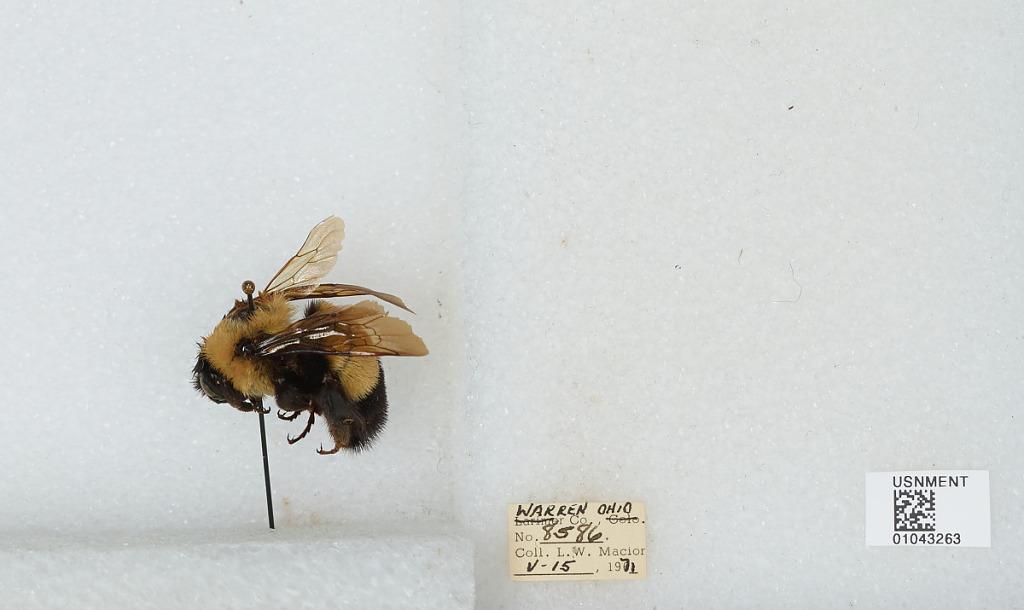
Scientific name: Bombus (Bombus) affinis Cresson
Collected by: L. Macior
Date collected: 1971-5-15
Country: United States
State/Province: Ohio
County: Warren
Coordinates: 39.4242, -84.1856